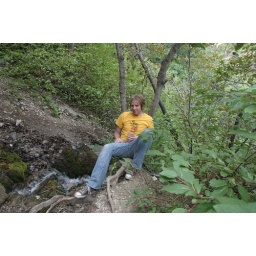
rusty in the tree chair